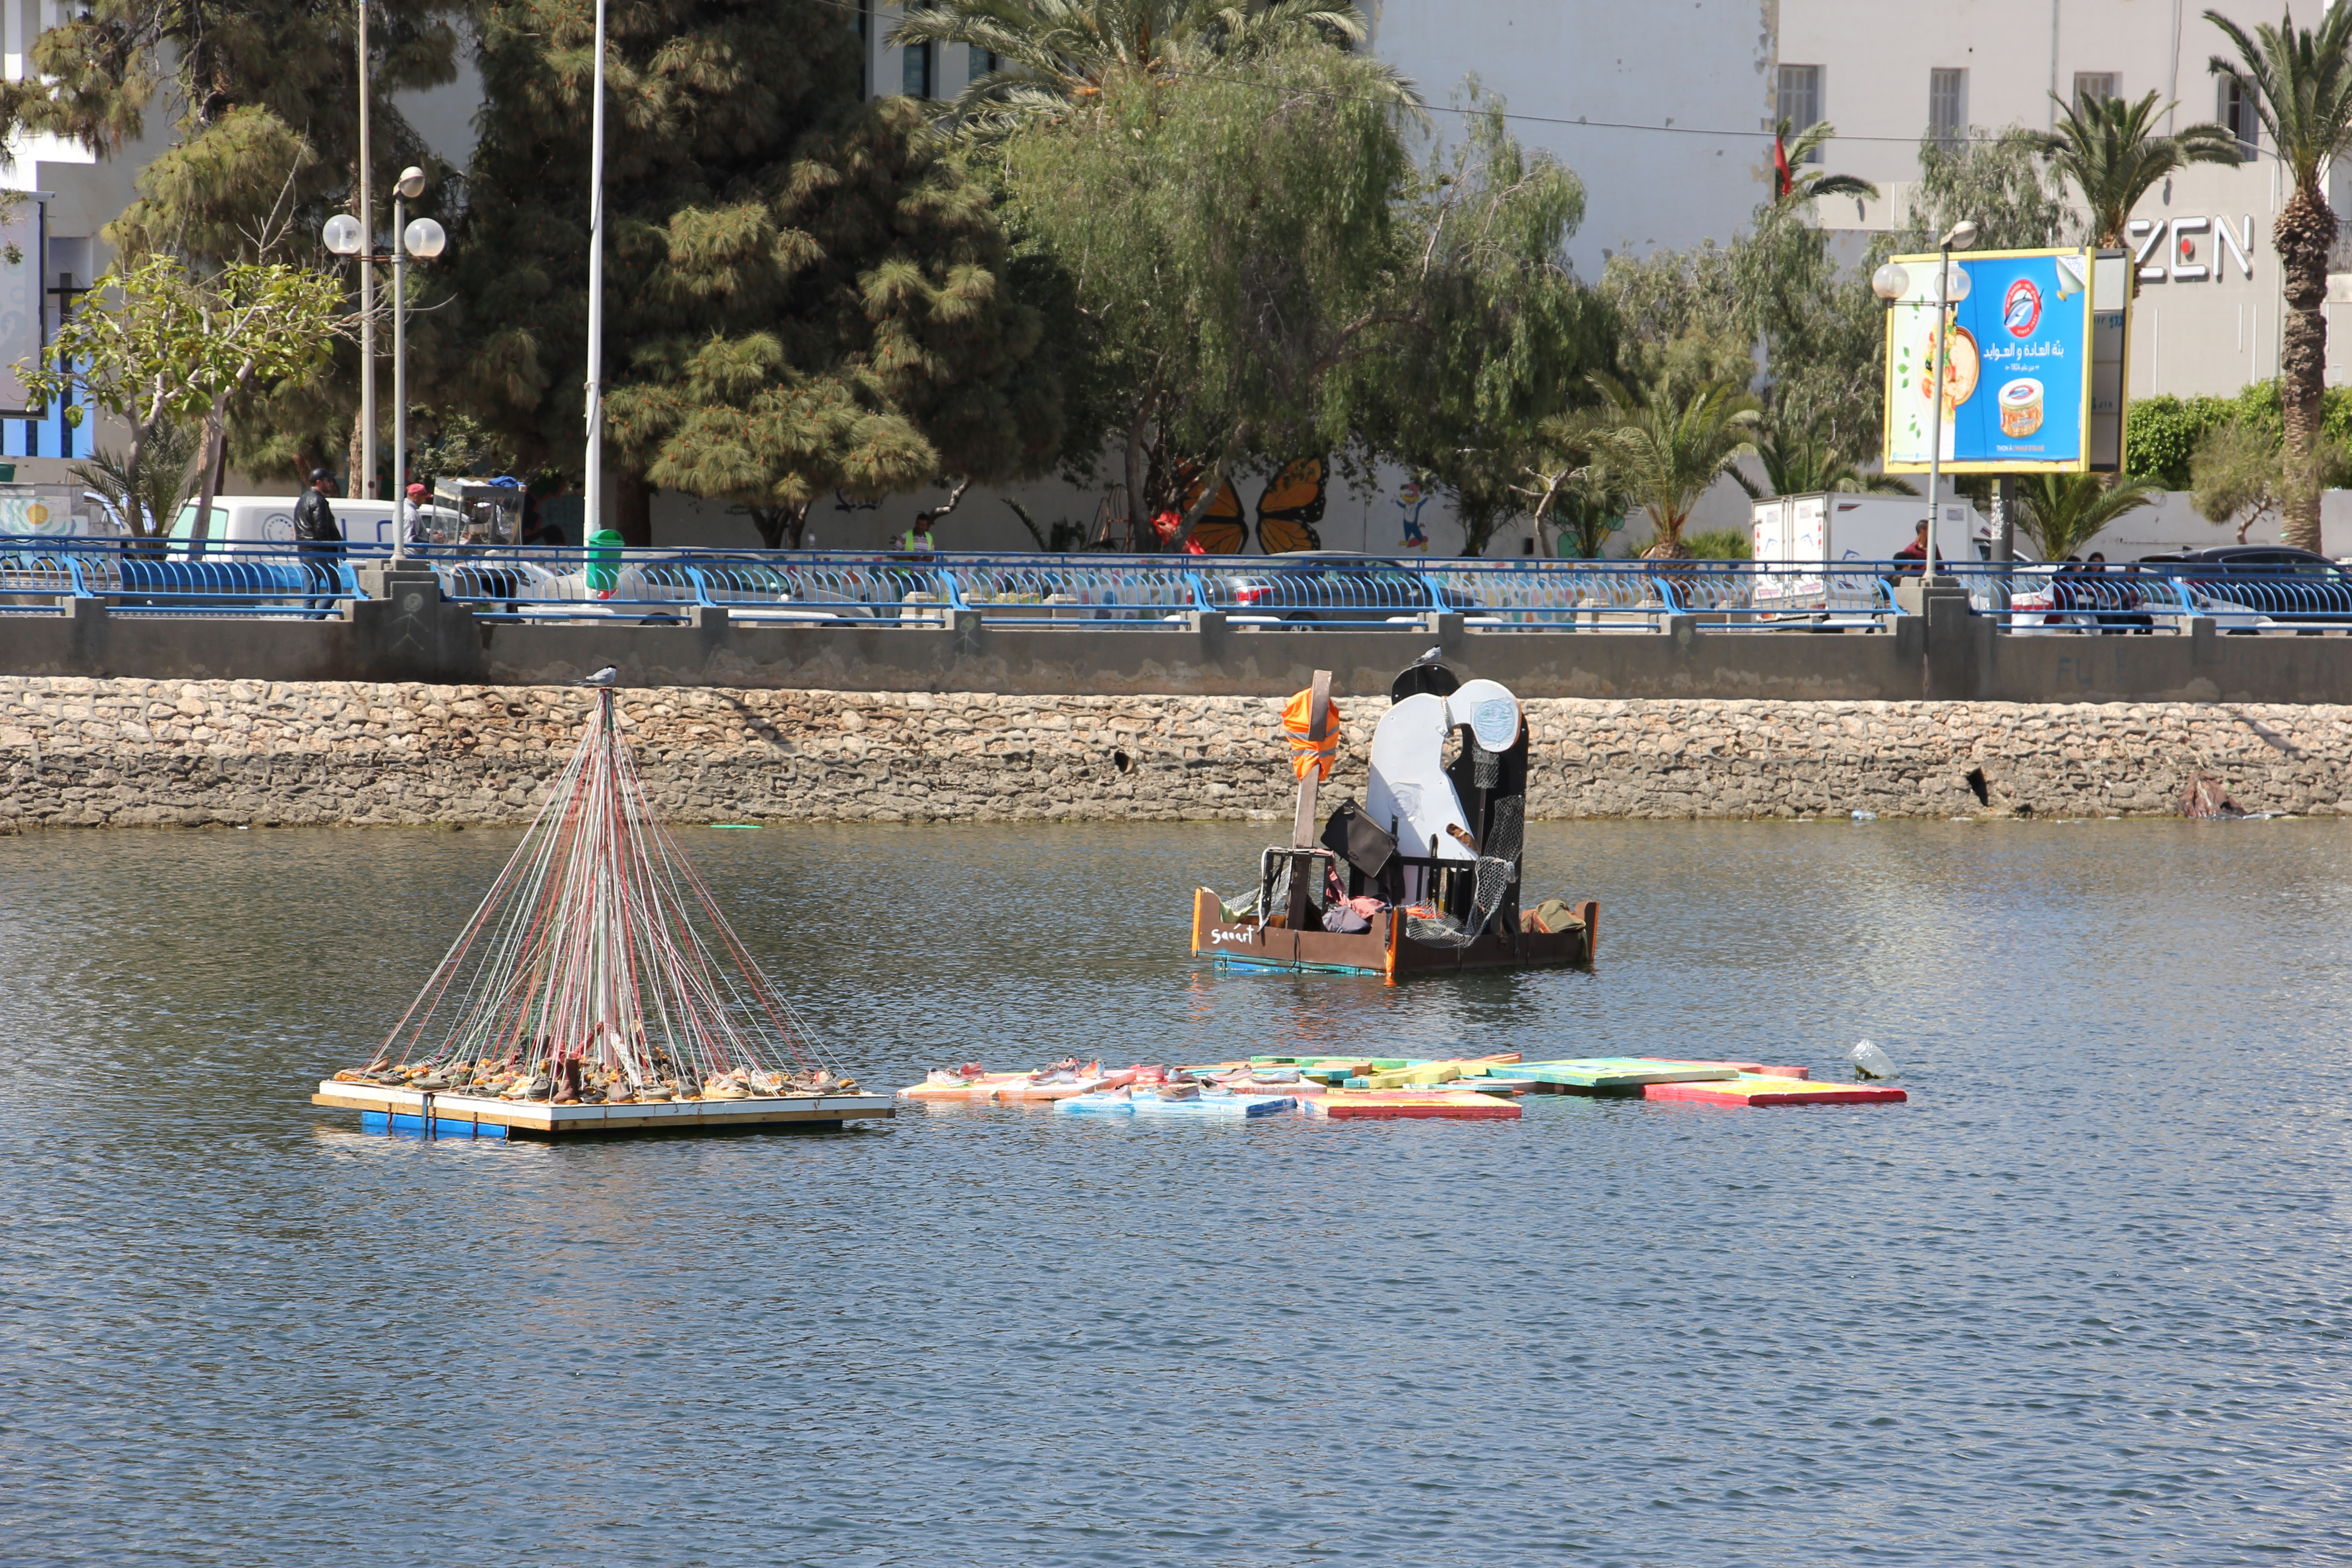
beach, sea, coast, water, ocean, horizon, dock, cloud, sunrise, sunset, water transportation, vehicle, boat, watercraft, waterway, river, boats and boating equipment and supplies, sail, recreation, channel, sailboat, leisure, marina, harbor